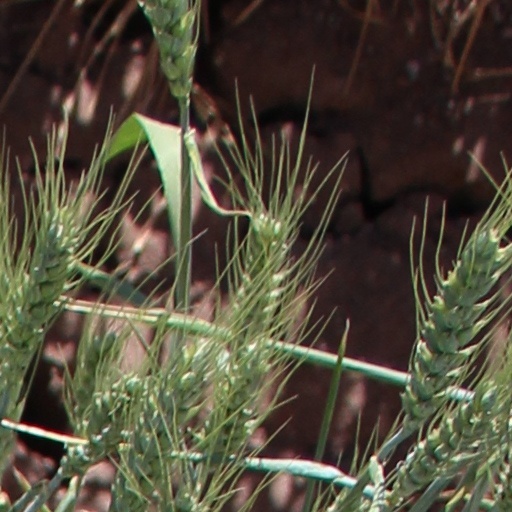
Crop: wheat